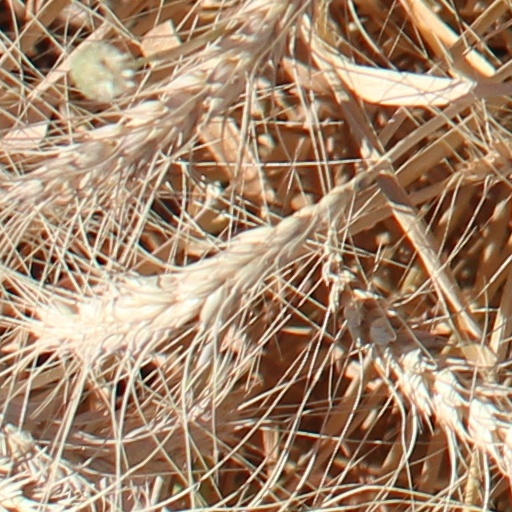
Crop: wheat